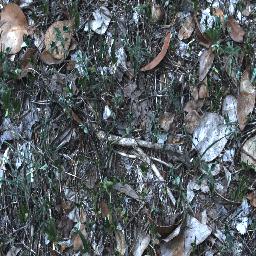
Label: negative